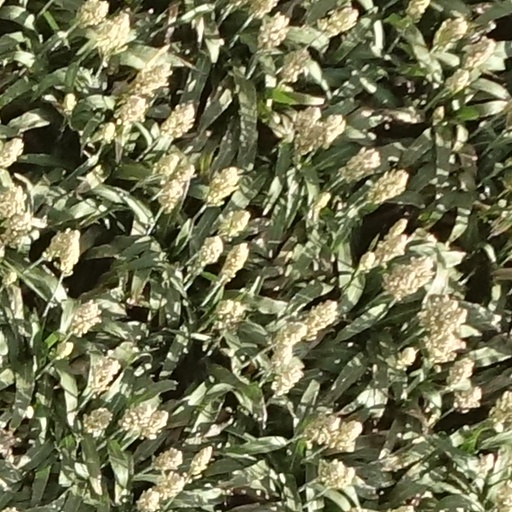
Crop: sorghum